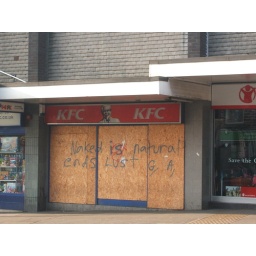
Next to the bus stop for Crookes...See the rest in the set for other things written on the walls of this empty shop